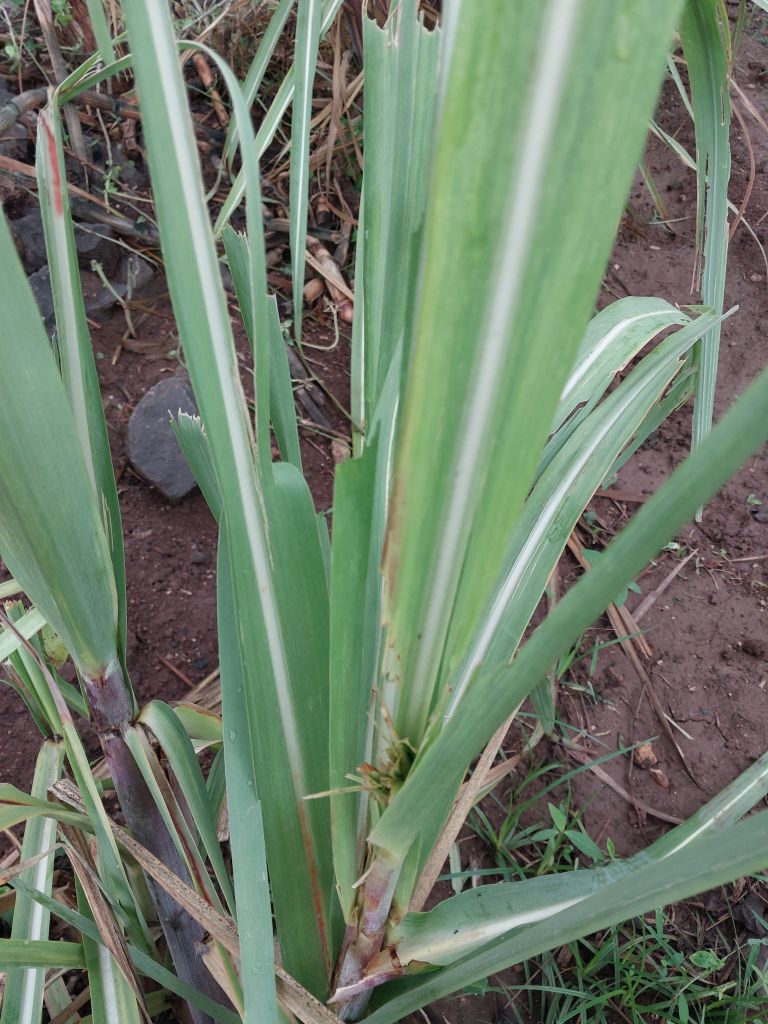
Label: Pokkah Boeng